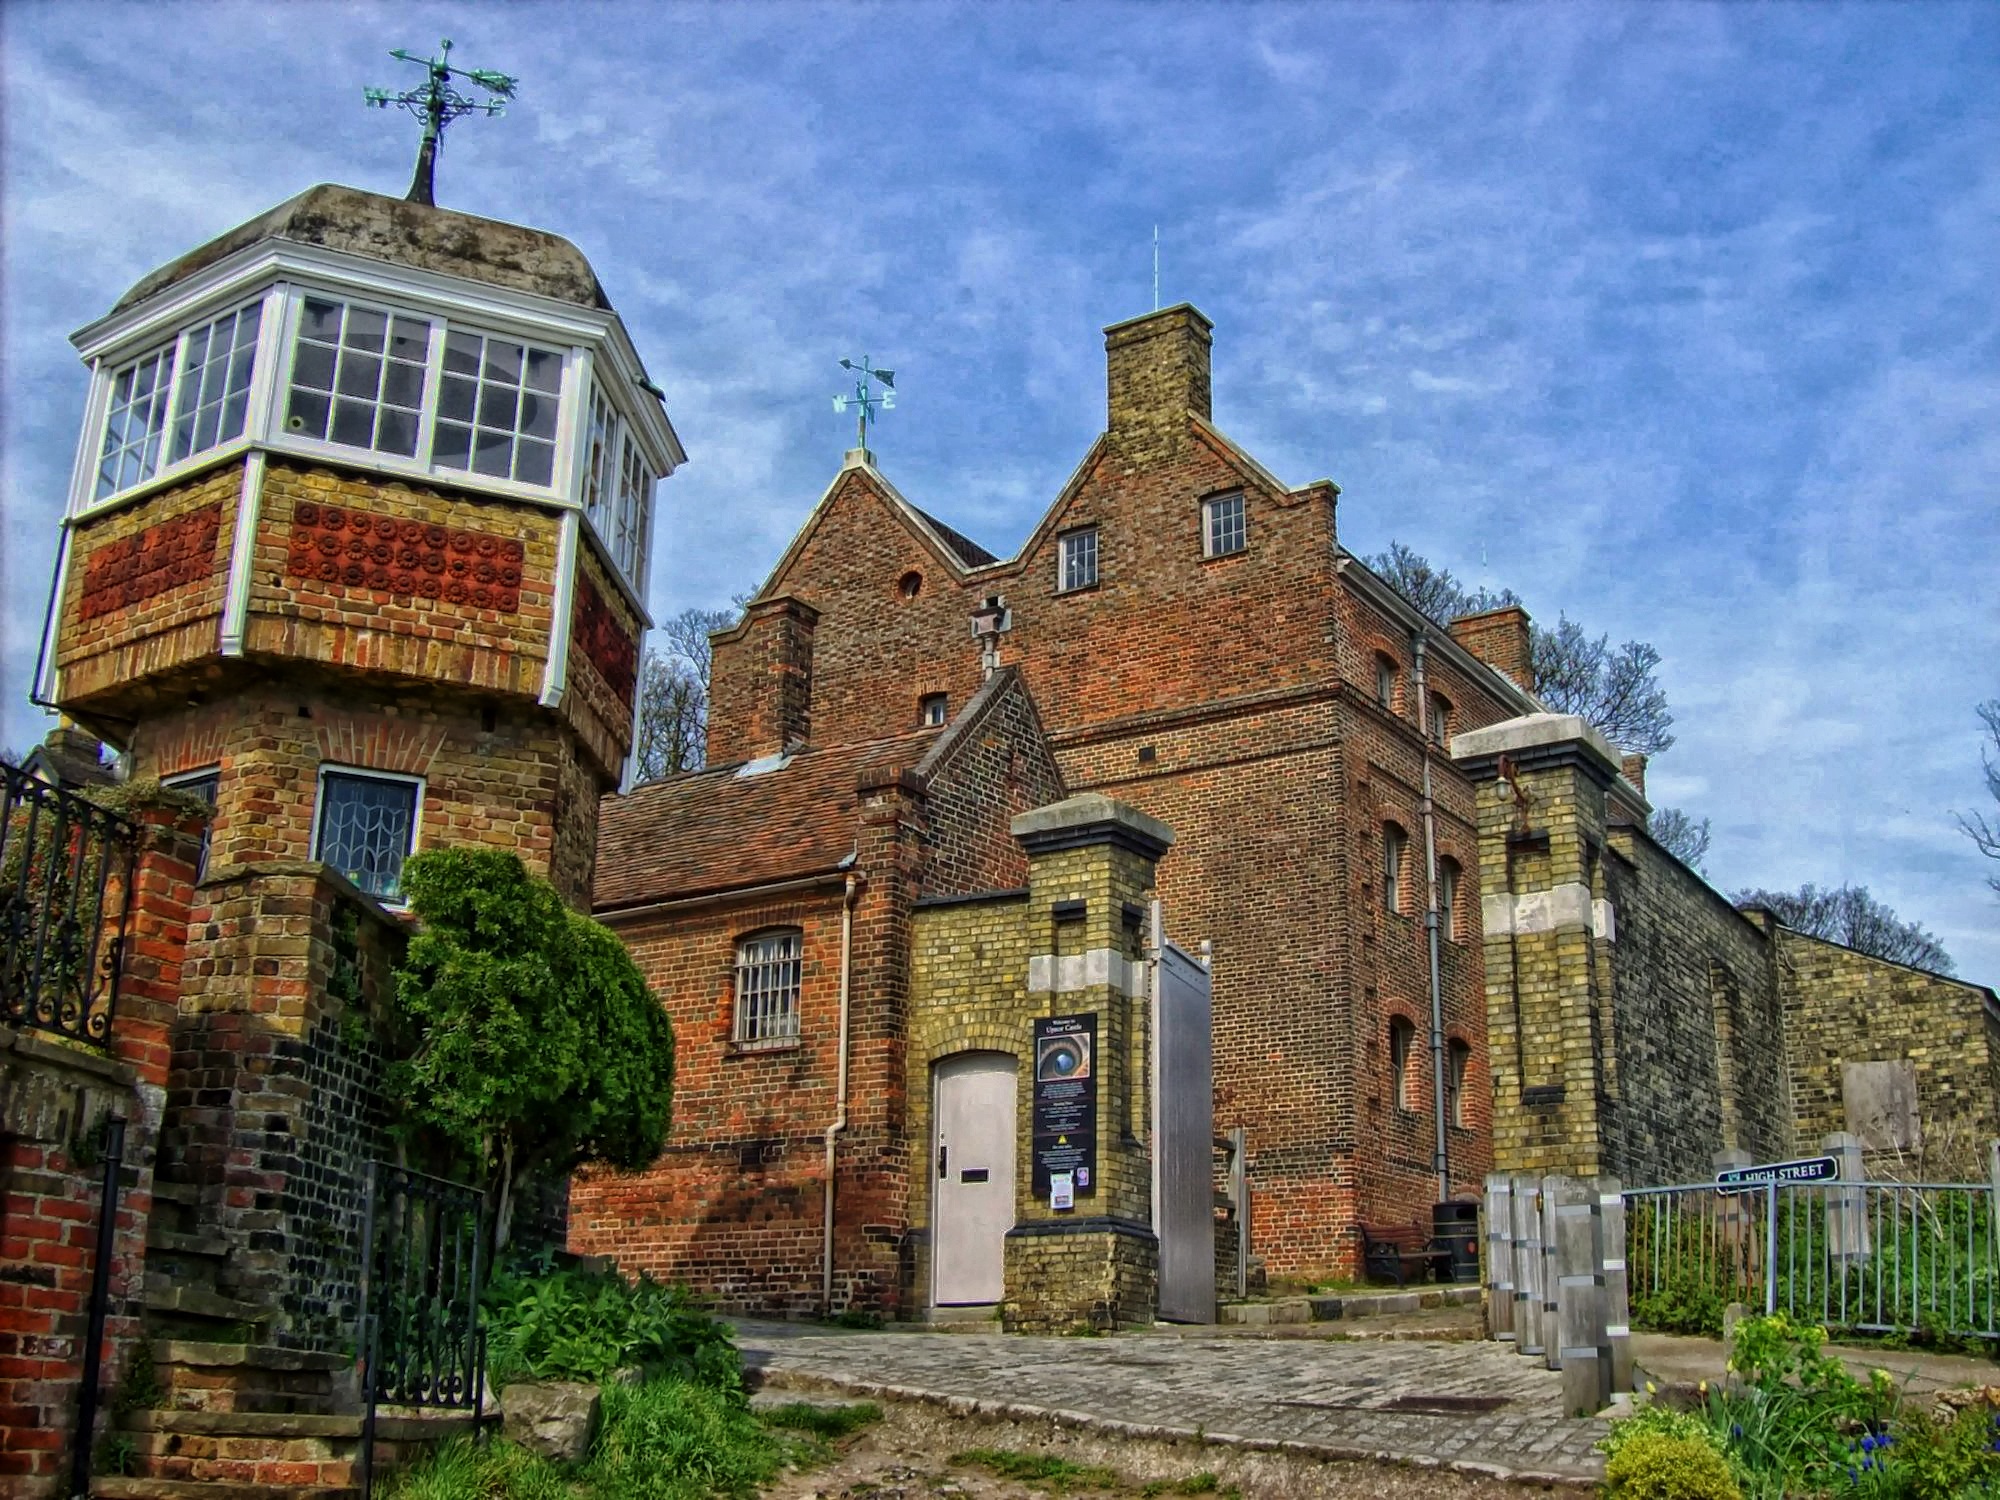
architecture, mansion, house, town, building, chateau, home, cityscape, village, landmark, facade, church, historic, england, fortress, monastery, history, historical, estate, middle ages, kent, neighbourhood, great britain, manor house, rural area, ancient history, residential area, upnor castle